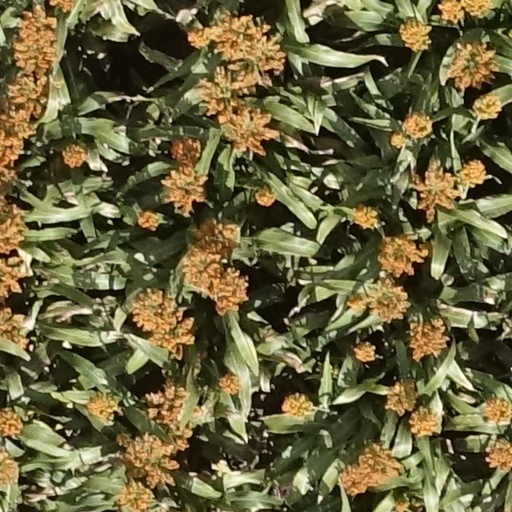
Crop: sorghum